Prague Integrated Transport

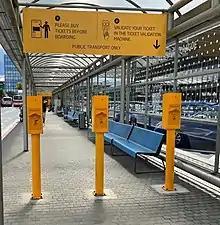
Ticket validating machines at the Prague Airport

The Prague Integrated Transport (PID) network operates on a proof-of-payment system. Passengers must buy and validate a ticket immediately after boarding a vehicle, or before entering a metro station's paid area. There are uniformed and plainclothes fare inspectors who randomly check passengers' tickets within the paid area; they are equipped with an inspection badge or carrier ID.